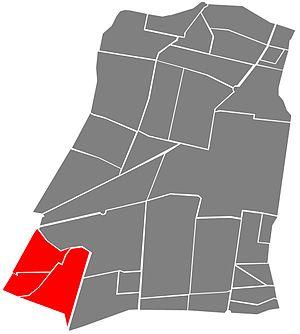
Condesa est un quartier dans la banlieue centrale de Cuauhtémoc à Mexico. Il comprend trois colonias : Colonia Condesa, Colonia Hipódromo et Colonia Hipódromo Condesa. Le quartier est réputé par son architecture art Deco développé depuis le début du XXᵉ siècle. Il doit son nom de la vieille hacienda de la Comtesse de Miravalle qui y était construite qui aujourd'hui est occupé par l'ambassade de Russie.